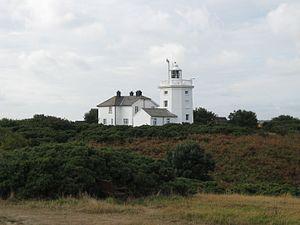
Cromer [ˈkrəʊmə] est un village côtier du comté de Norfolk en Angleterre, situé à 37 kilomètres au nord du chef-lieu de Norwich et à 6,5 kilomètres à l'est de Sheringham. D'après le recensement de 2001, il y avait 7 749 habitants pour 3 671 ménages.